Reign of Isabella II

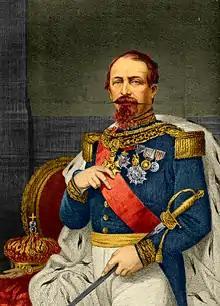
Napoleon III

"La religión católica, apostólica, romana, que con exclusión de cualquier otro culto continúa siendo la única de la nación española, se conservará siempre en los dominios de S. M. Católica con todos los derechos y prerrogativas de que debe gozar según la ley de Dios y lo dispuesto por los sagrados cánones (...)"In December 1851, Louis Bonaparte, Napoleon III, staged a coup d'état in France. This had repercussions in Spain, where Bravo Murillo suspended the Cortes and closed them for a year. With the Cortes closed, he ruled by decree and tried to implement a political system that would give more rights to the Crown. This reform caused a political reaction, and in May 1852 a letter was written to the Queen asking her to reopen the Cortes. In December 1852, they were reopened, and a new president was appointed: Francisco Martínez de la Rosa. Bravo Murillo, still president, was against it, so he dissolved the Cortes and drafted a constitutional project in 1852, with an absolutist slant to eliminate the liberal character that he believed the 1845 Constitution had, but it was unpopular and rejected. He also published new organic laws to regulate the functioning of the future Cortes. Bravo Murillo failed and was forced to resign, although one of his reforms did become law in 1857: that of hereditary, ex officio and life senators.